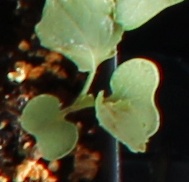
Label: Canola